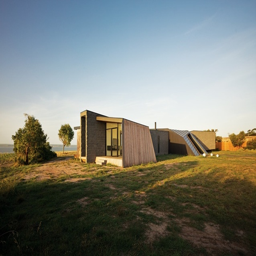
the house appears to fold back into the landscape .